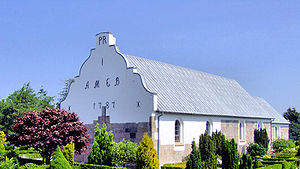
Tversted Kirke
Kirken set fra vest - Romansk byggestil
Tversted Kirke, beliggende i Tversted, på amtsvejen mellem Hirtshals og Skagen.